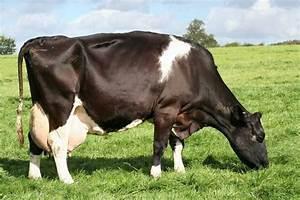
cow